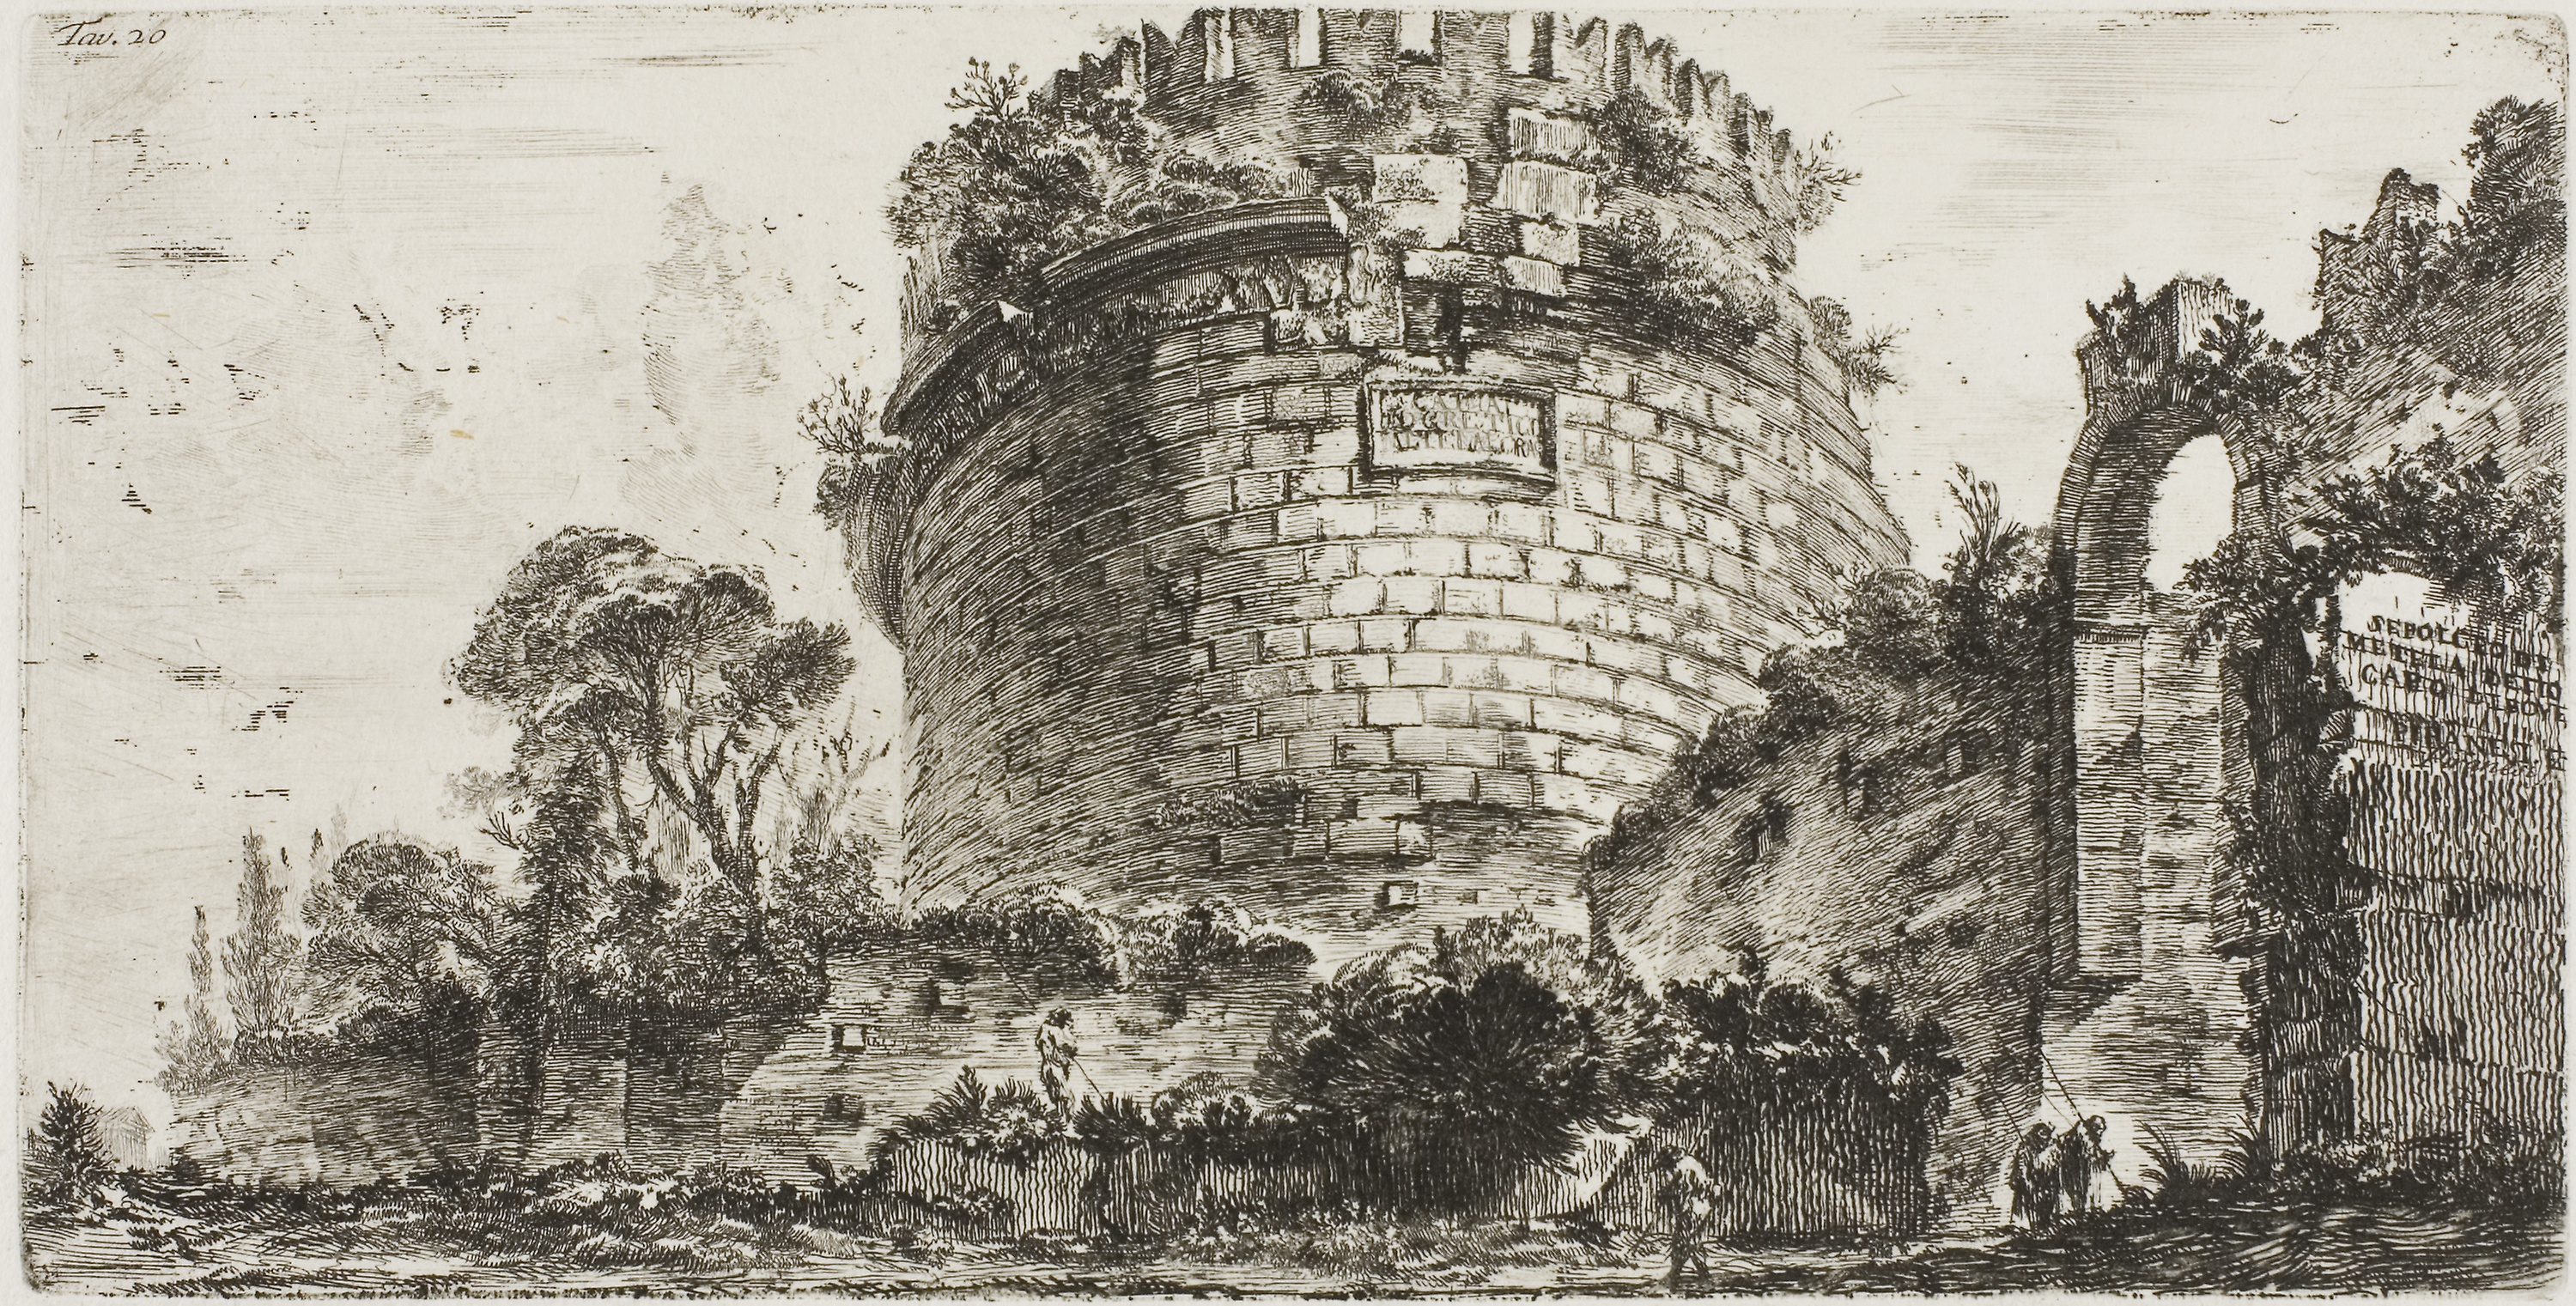
black and white, tree, history, building, ancient history, castle, arch, medieval architecture